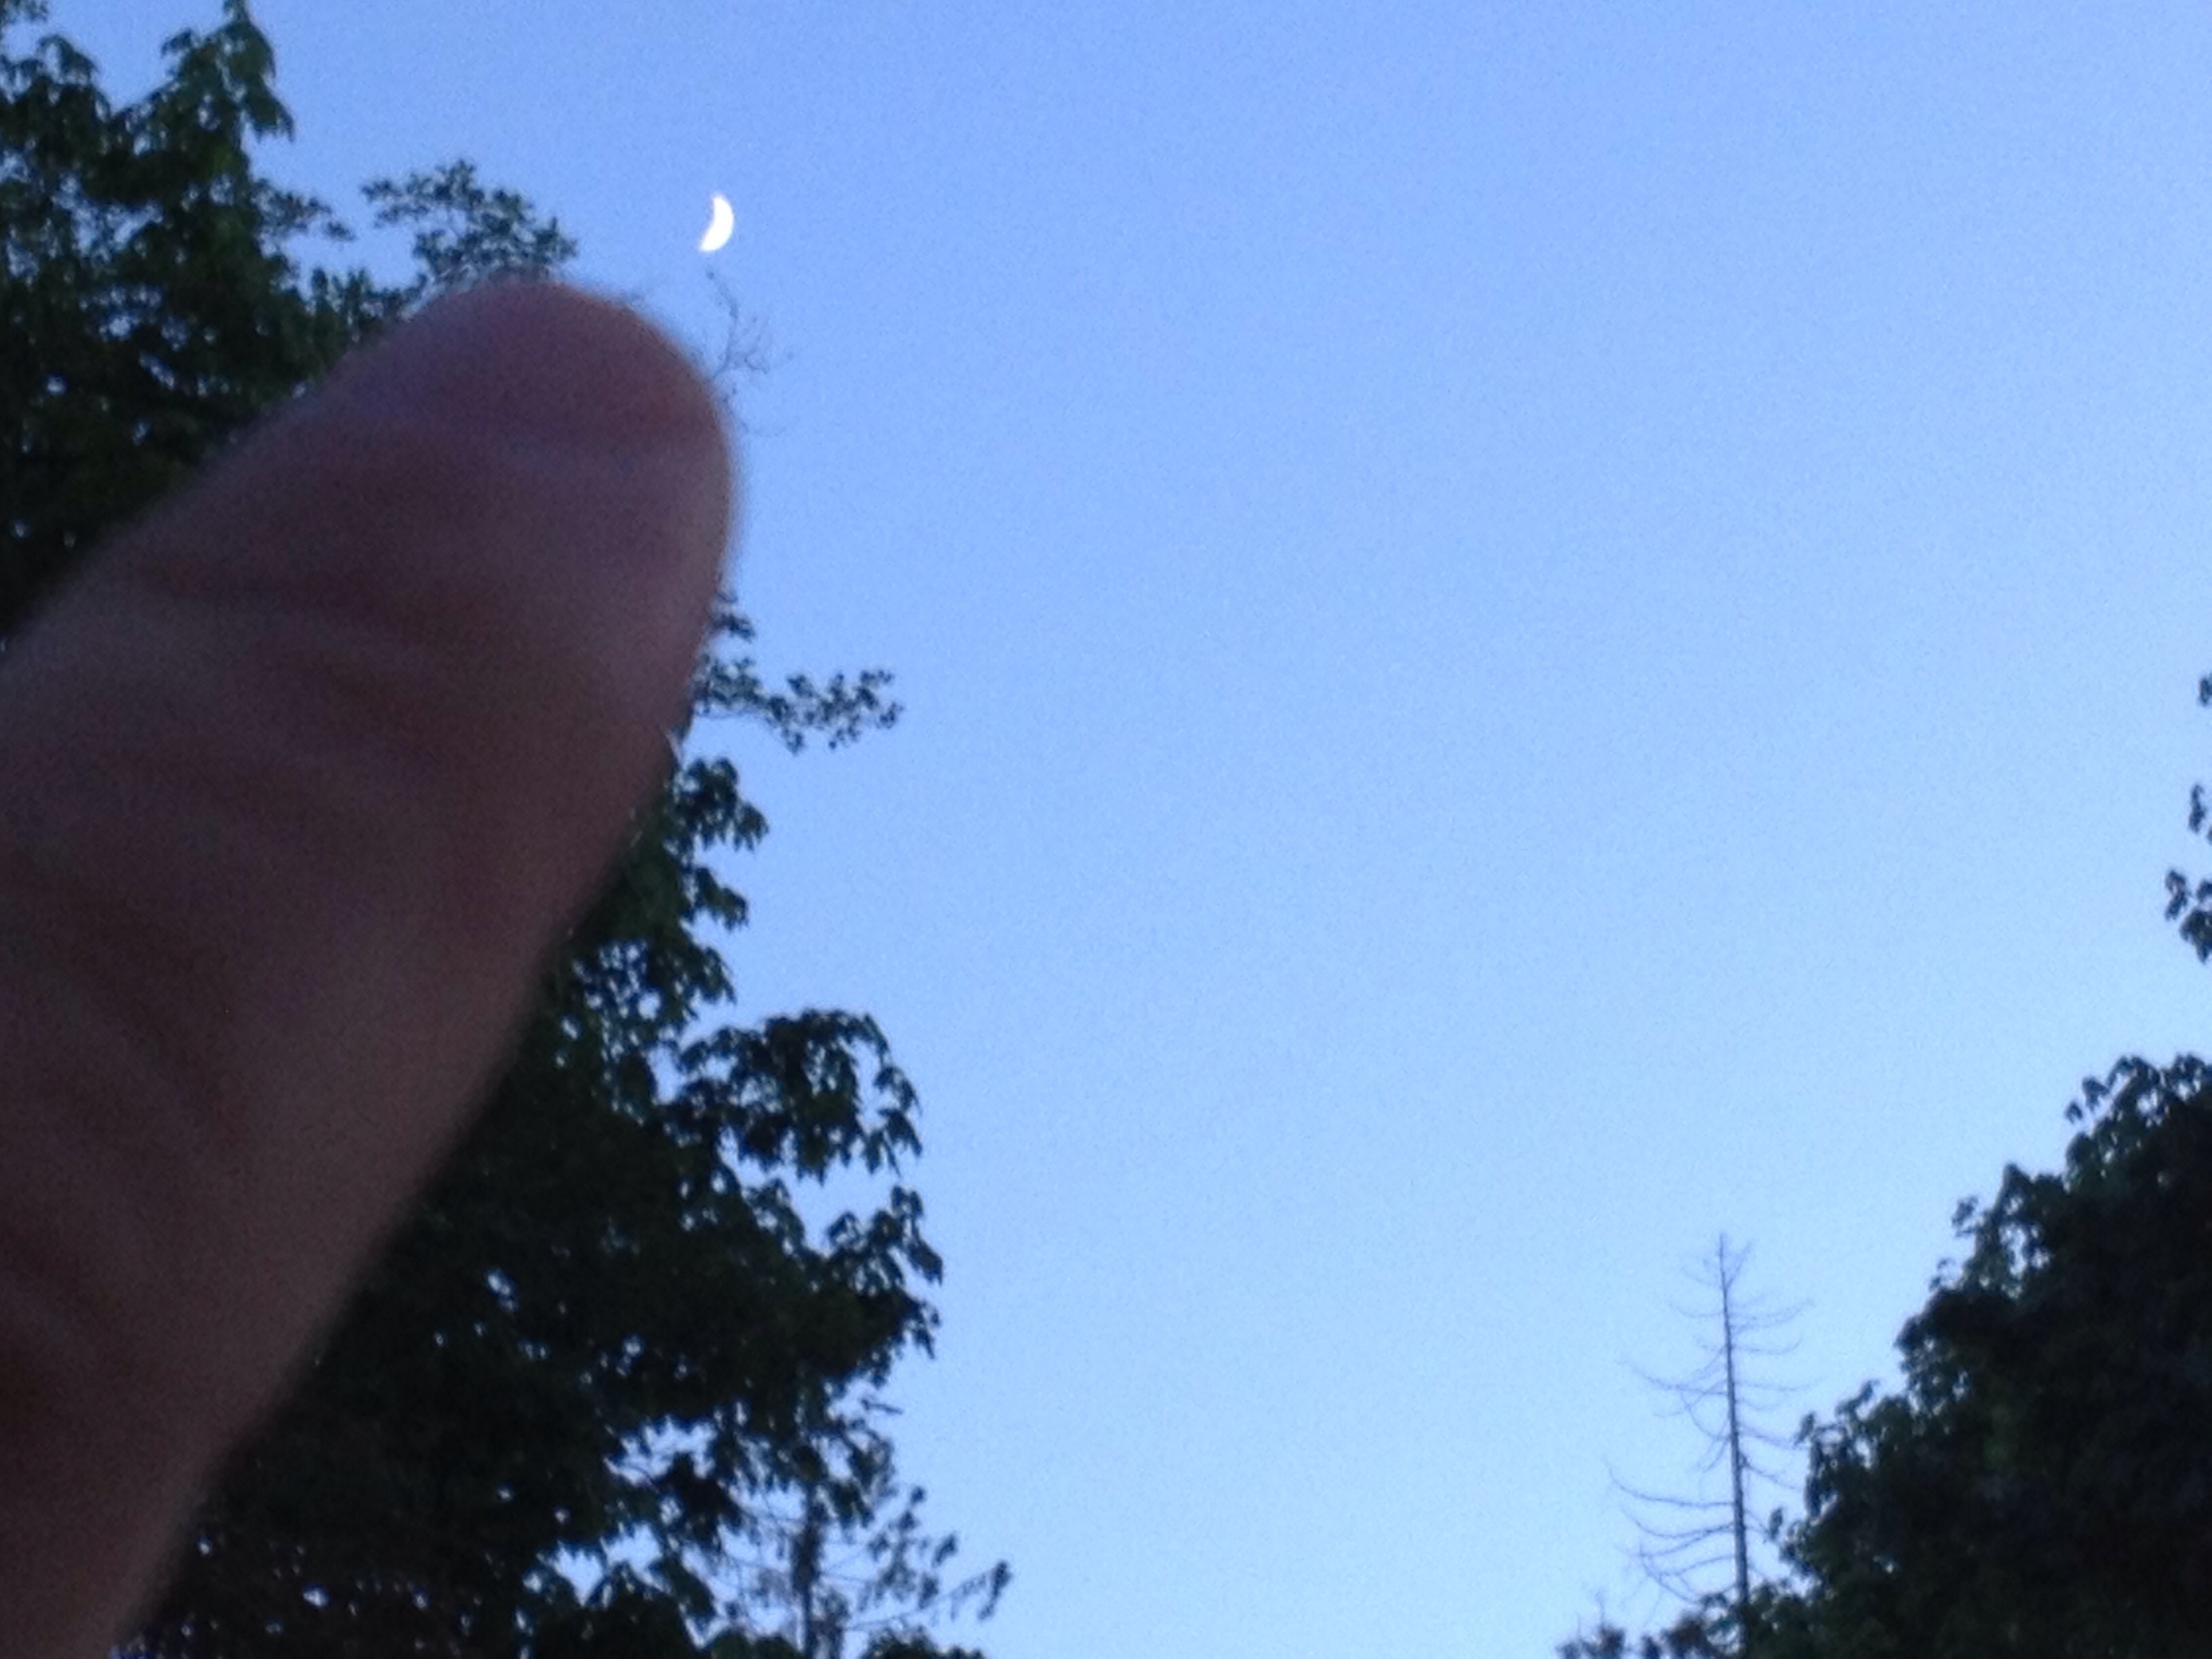
tree, cloud, sky, wind, lighting, dailycreate, tdc139, atmosphere of earth